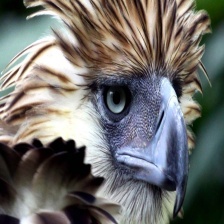
Species: PHILIPPINE EAGLE
Scientific name: PITHECOPHAGA JEFFERYI